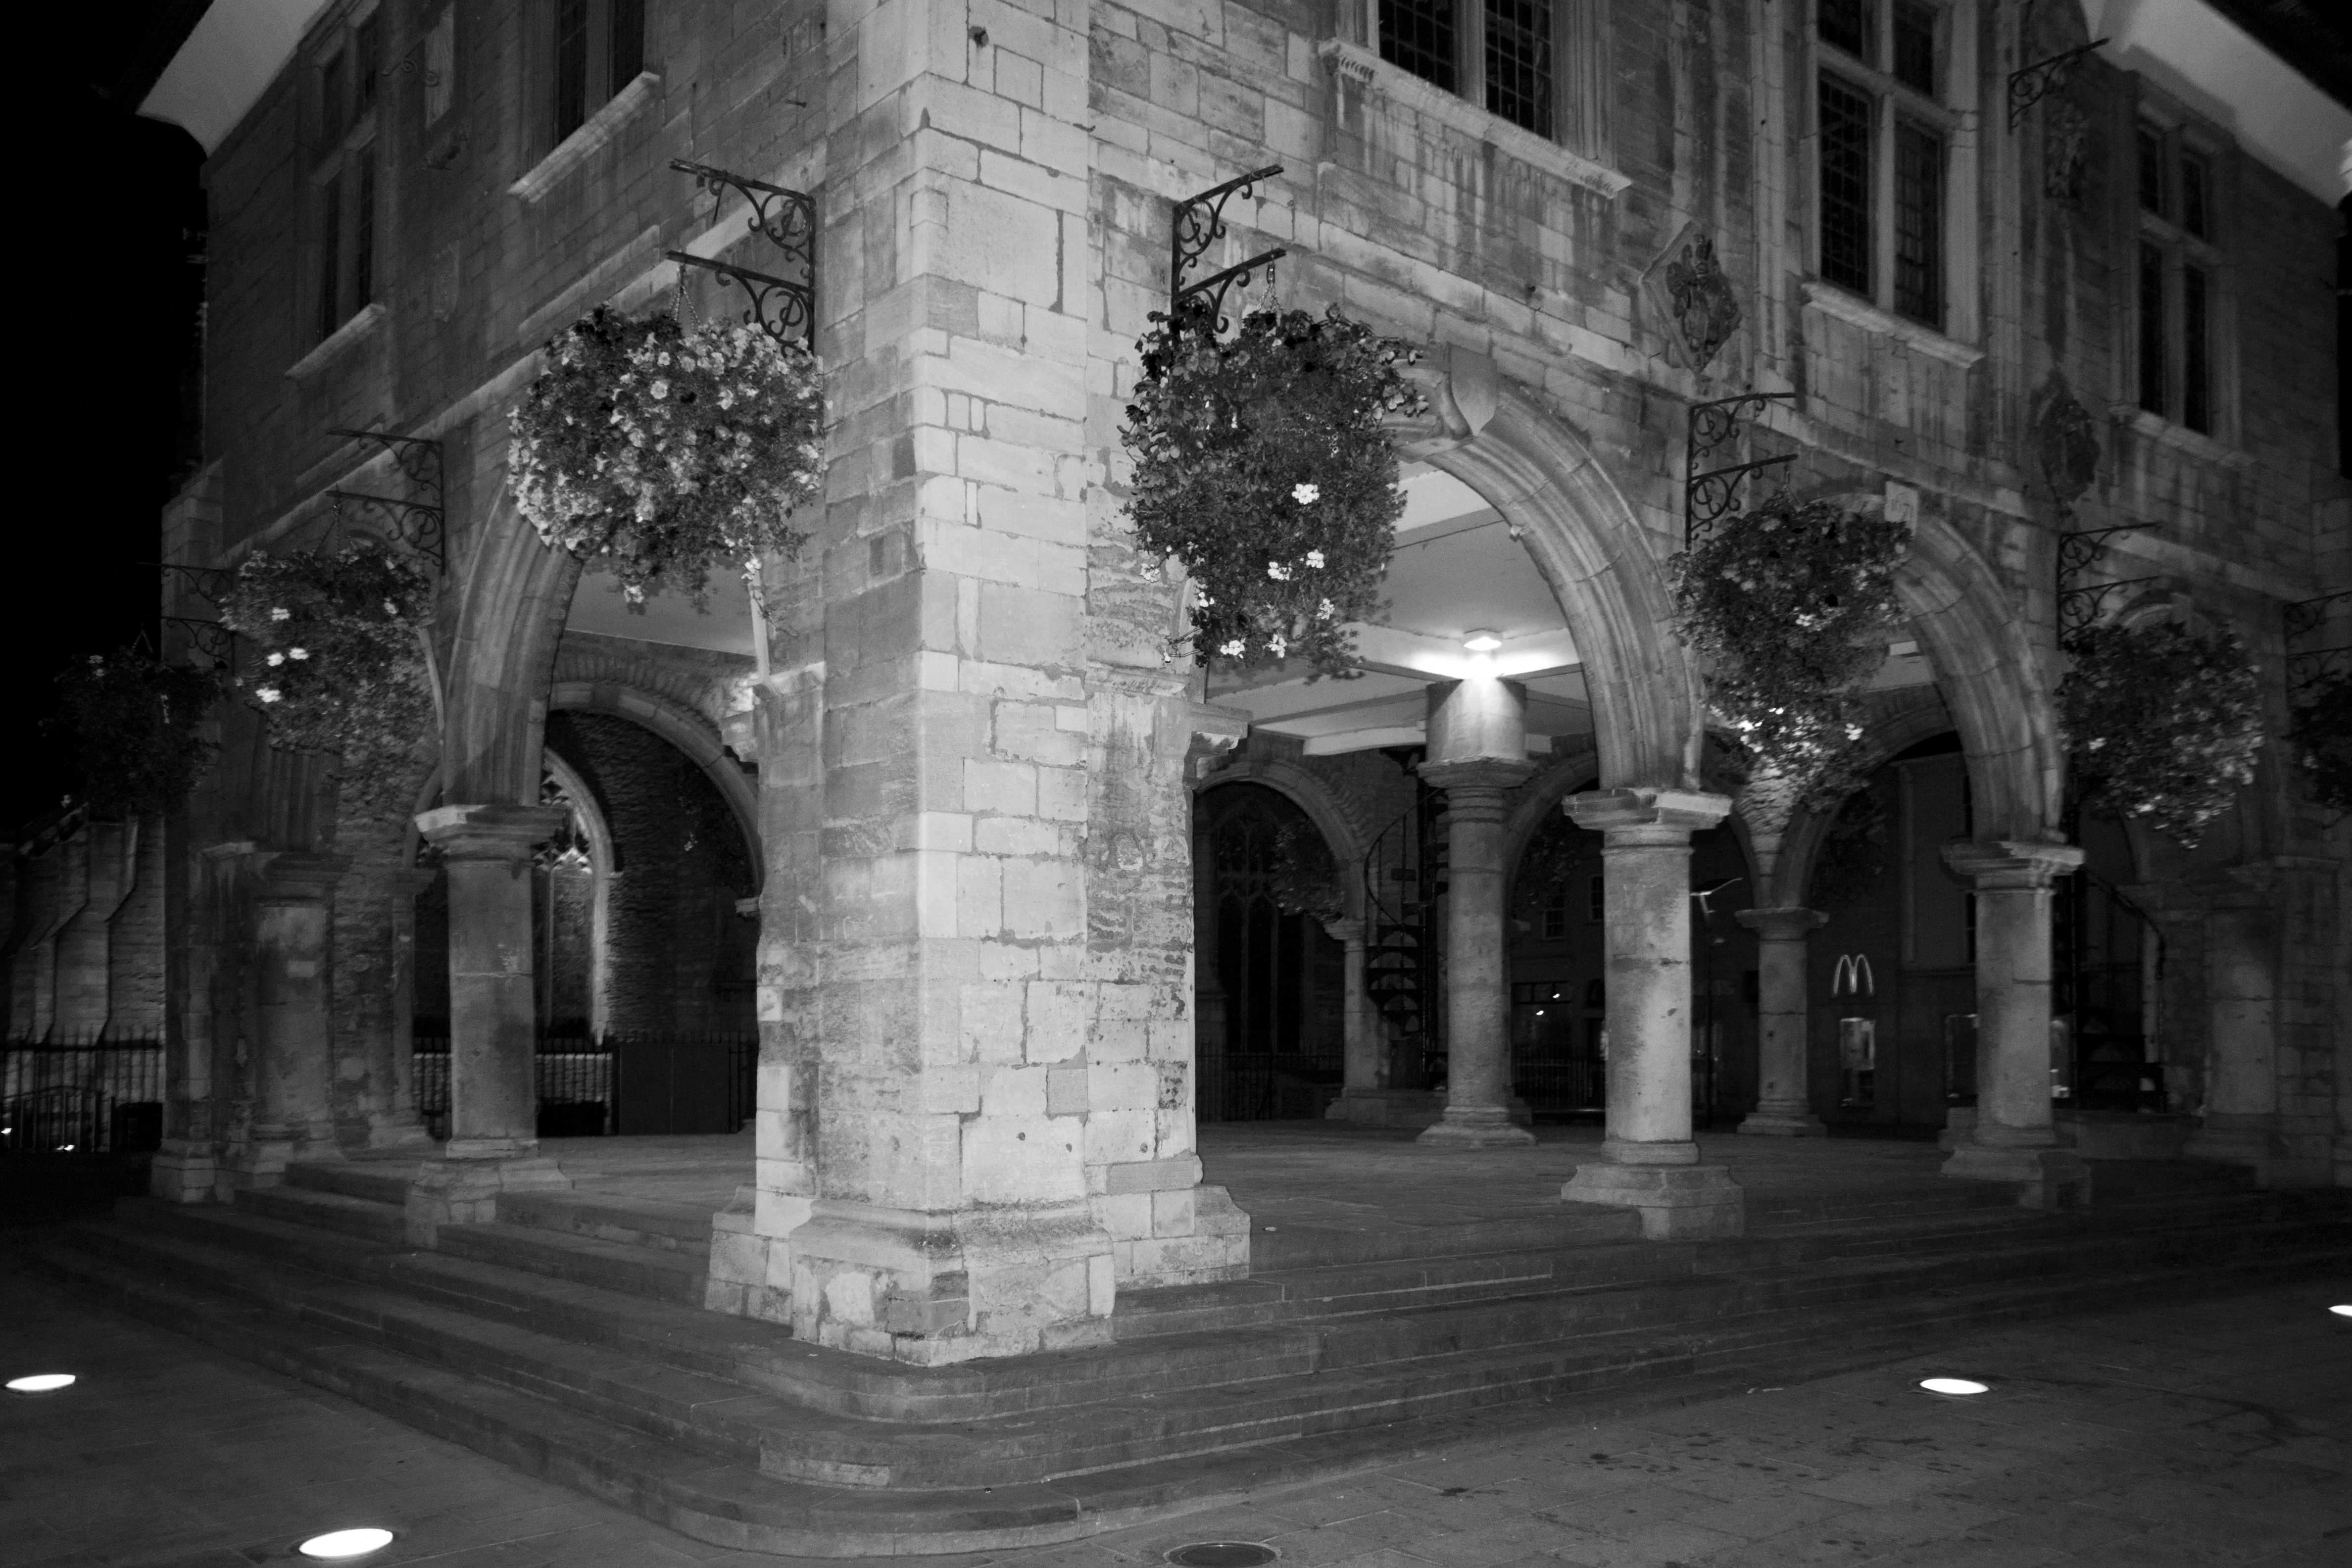
light, black and white, road, white, street, night, alley, arch, column, darkness, black, monochrome, lighting, uk, blackandwhite, temple, buildings, peterborough, citycentre, monochrome photography, ancient history